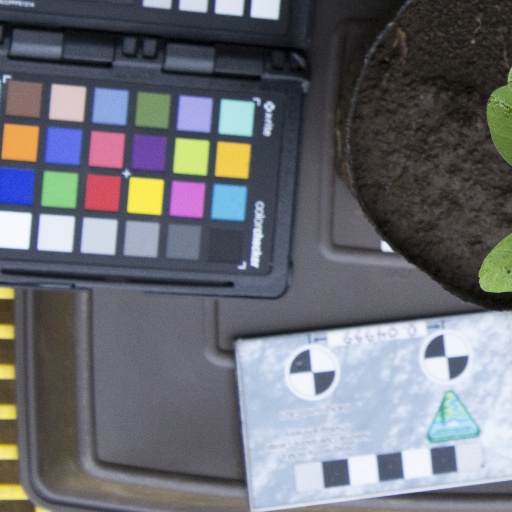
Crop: soybean